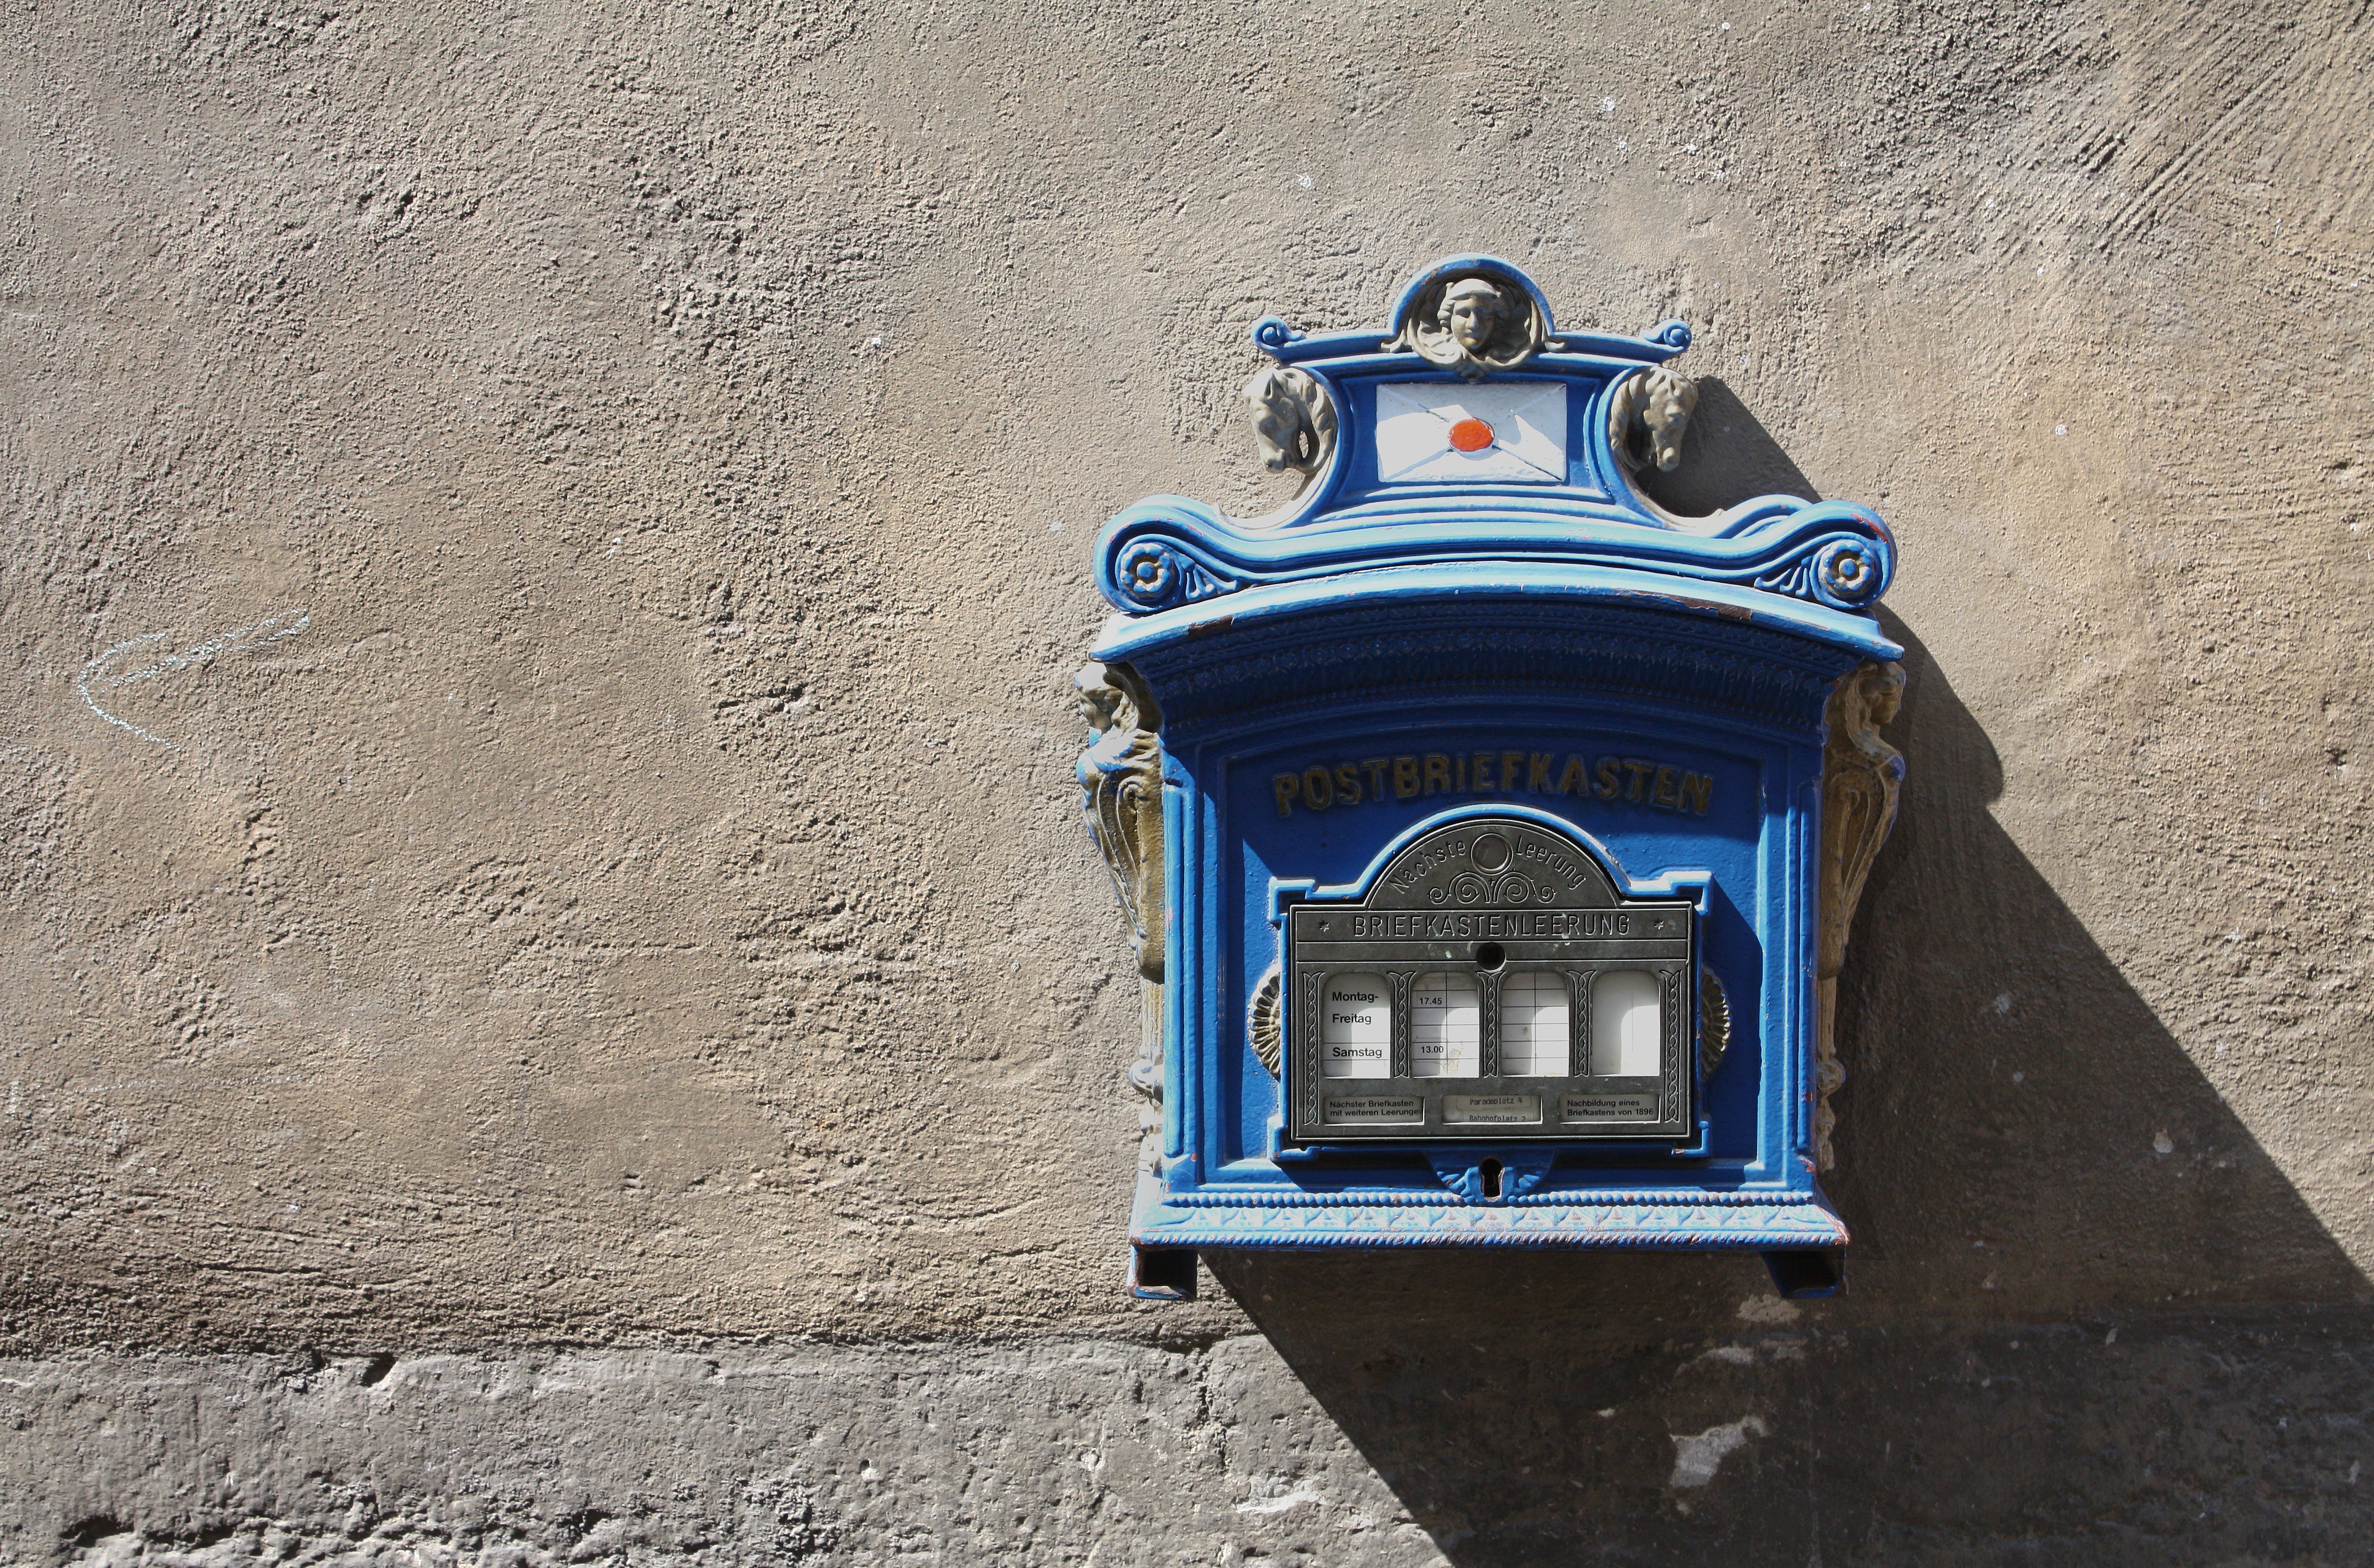
post, window, old, wall, blue, mailbox, germany, shape, letter boxes, w rzburg